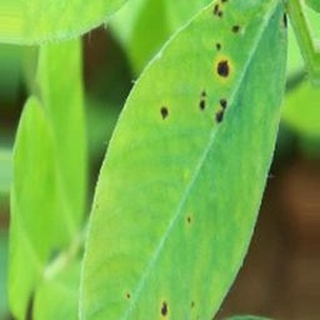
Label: groundnut_early_leaf_spot